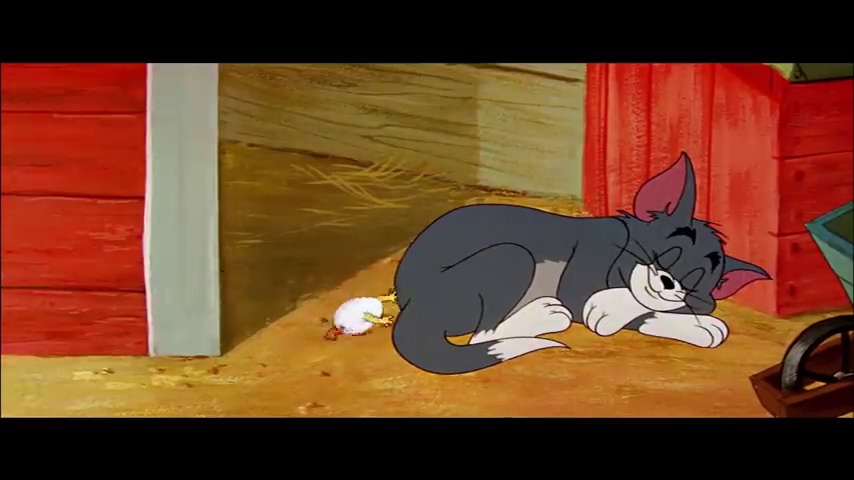
Portrait style: Cartoon Portrait